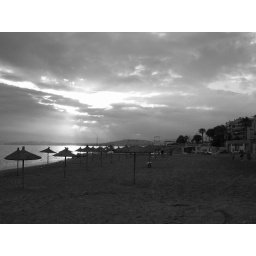
faliron the beach near the road